Lorde

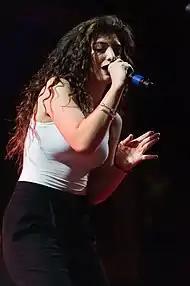
Lorde performing at Coachella in 2014

In the first half of 2014, Lorde performed at several music festivals, including the Laneway Festival in Sydney, the three South American editions of Lollapalooza—Chile, Argentina, Brazil—and the Coachella Festival in California. She subsequently embarked on an international concert tour, commencing in North America in early 2014. Amidst her solo activities, Lorde joined the surviving members of Nirvana to perform "All Apologies" during the band's induction ceremony at the Rock and Roll Hall of Fame in April 2014. Band members Krist Novoselic and Dave Grohl explained that they selected Lorde because her songs represented "Nirvana aesthetics" for their perceptive lyrics. Lorde also curated the accompanying for the 2014 film "", overseeing the collation of the album's content as well as recording four tracks, including its lead single "Yellow Flicker Beat". In 2015, the track earned Lorde a Golden Globe nomination for Best Original Song, and won Single of the Year at the 2015 New Zealand Music Awards, marking her third consecutive win in the category. Later that year, she was featured on British electronic duo Disclosure's song "Magnets" off their 2015 album "Caracal".